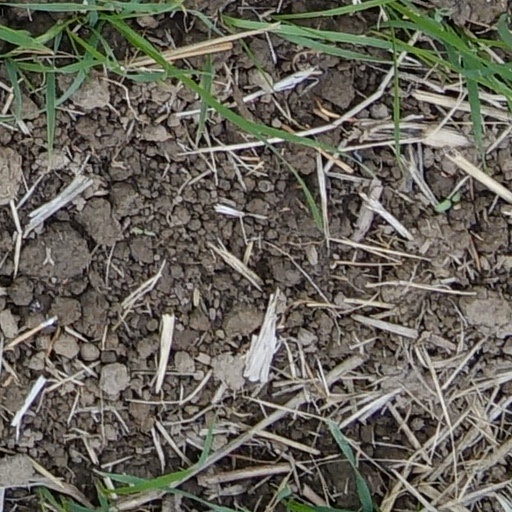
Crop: wheat